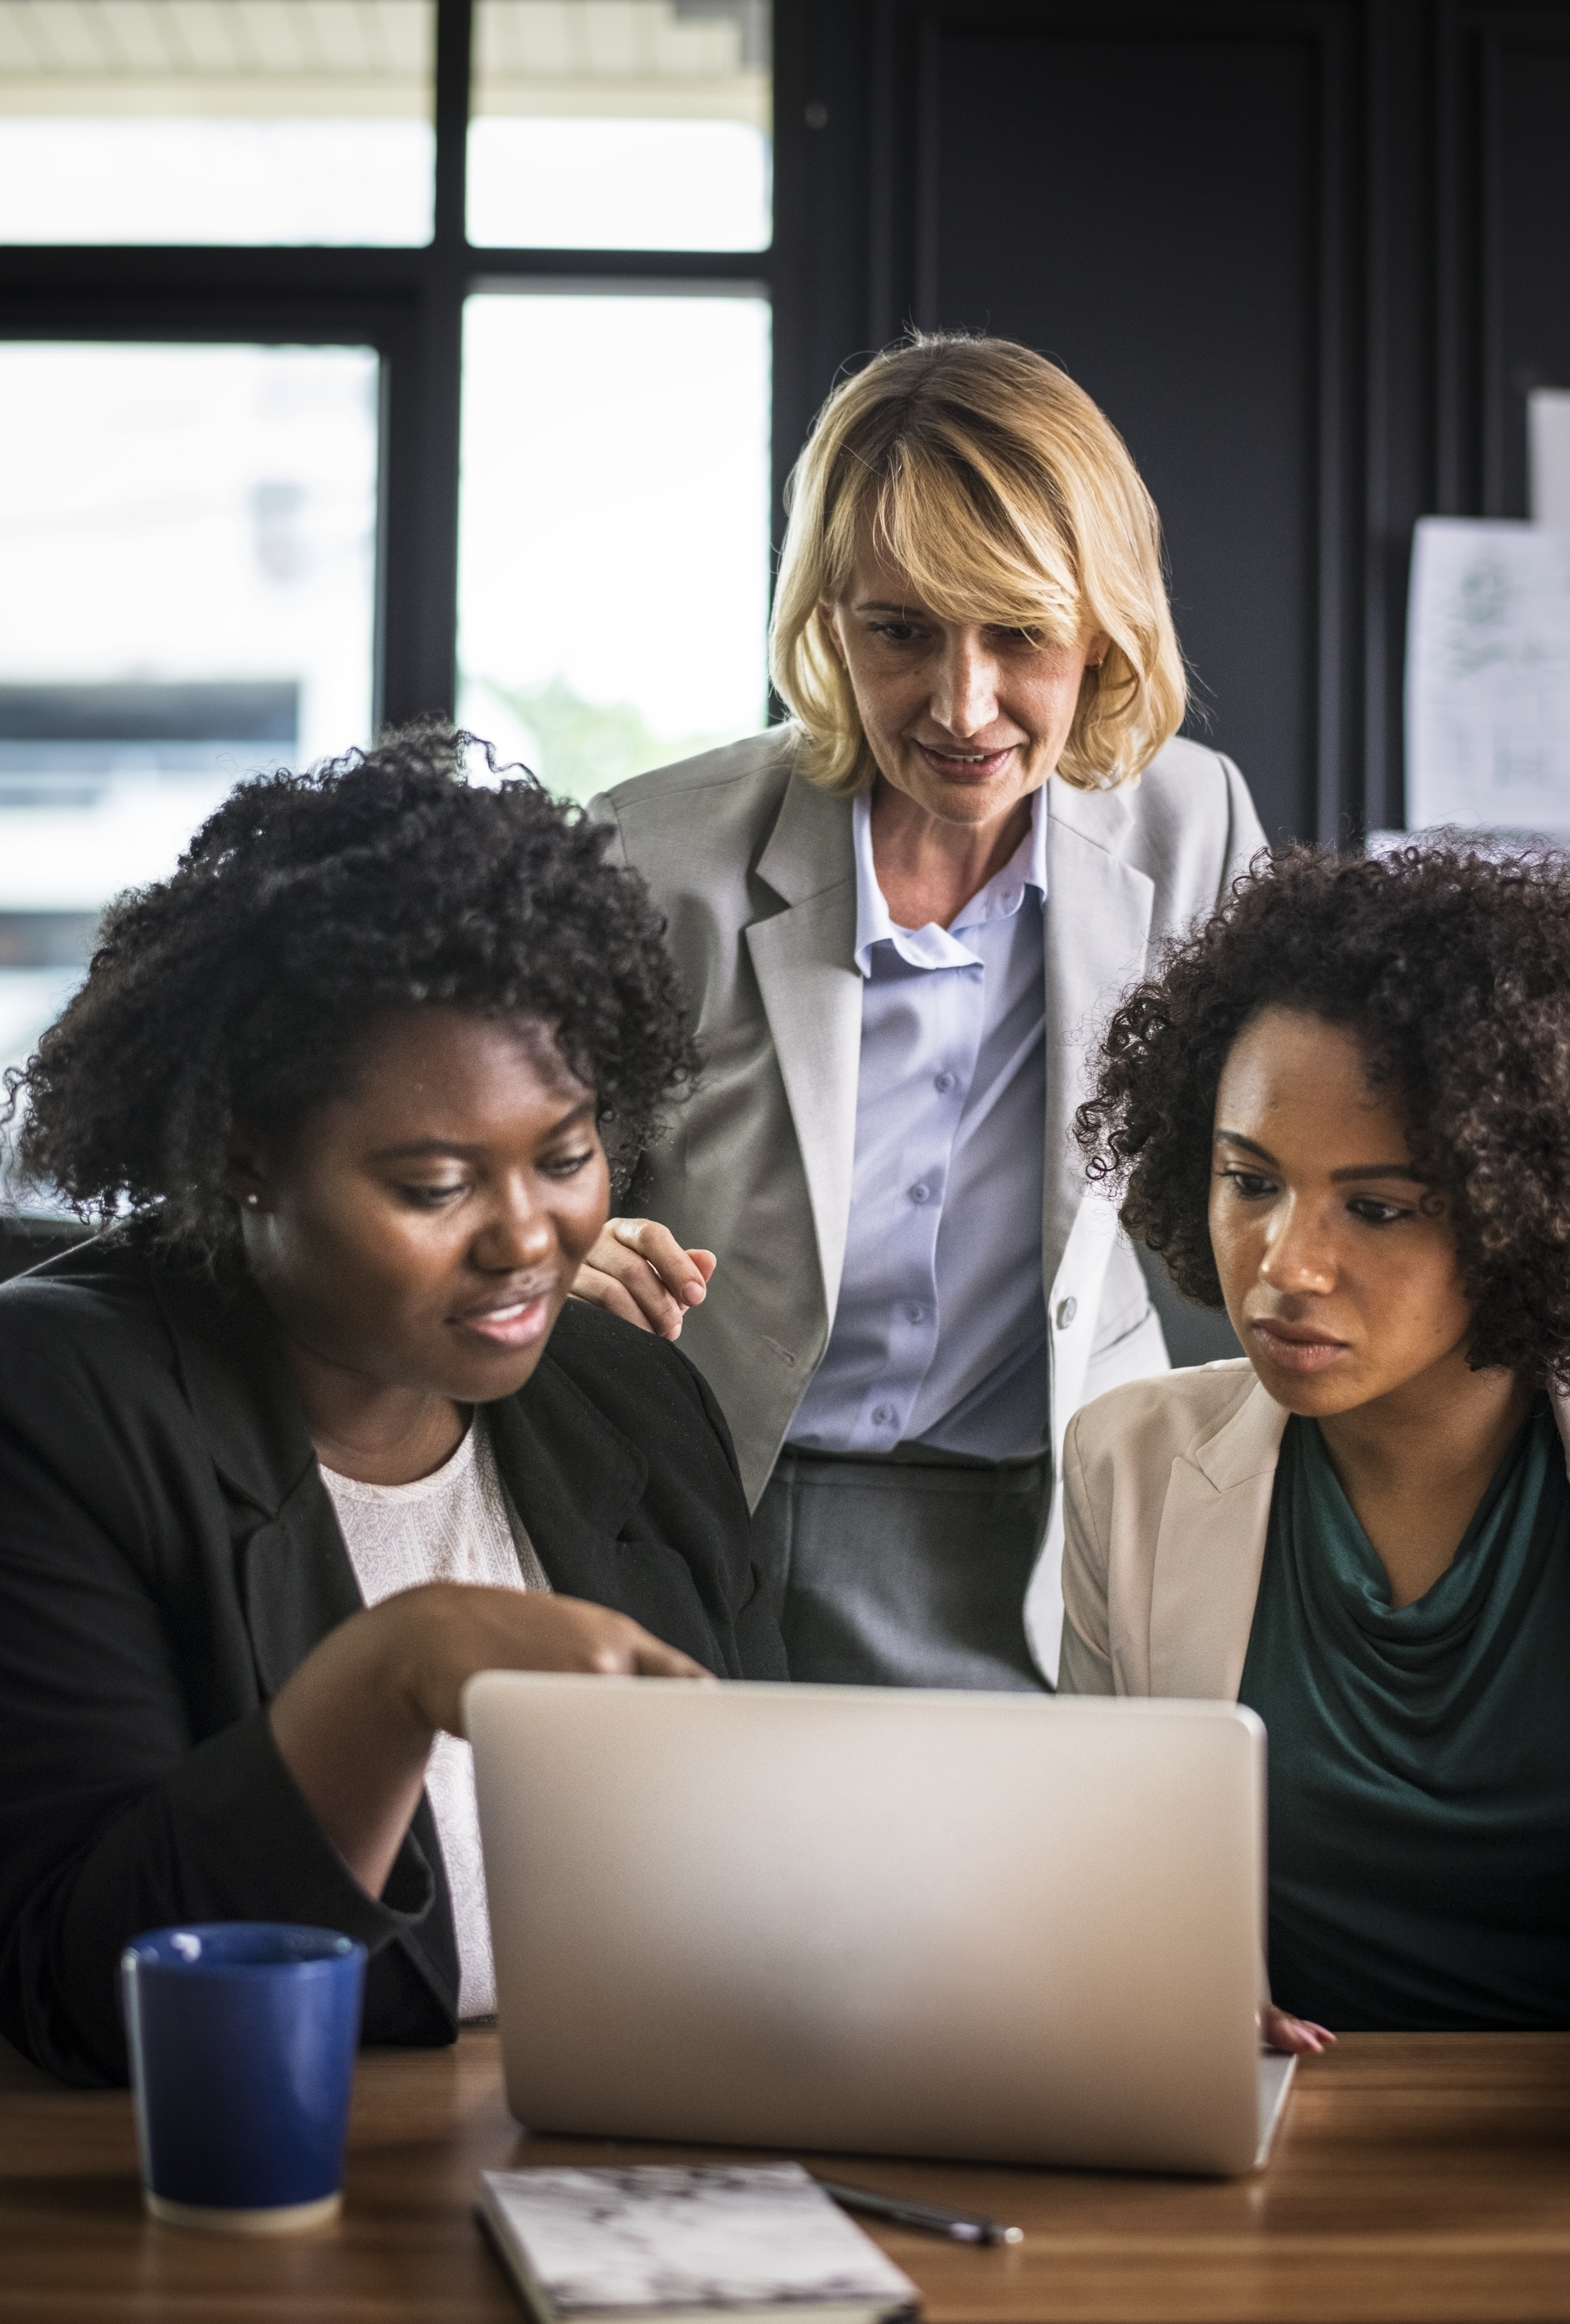
african american, african descent, afro, analyzing, beverage, black people, blond, brainstorming, business, businesswoman, caucasian, coffee, colleagues, communication, computer, cup, digital device, discussion, diverse, drink, european, group, helping, laptop, manager, meeting, mug, notebook, office, partnership, people, planning, preparation, strategy, successful, talking, team, teamwork, technology, together, togetherness, training, westerner, wireless, women, work, working, electronic device, girl, conversation, student, human behavior